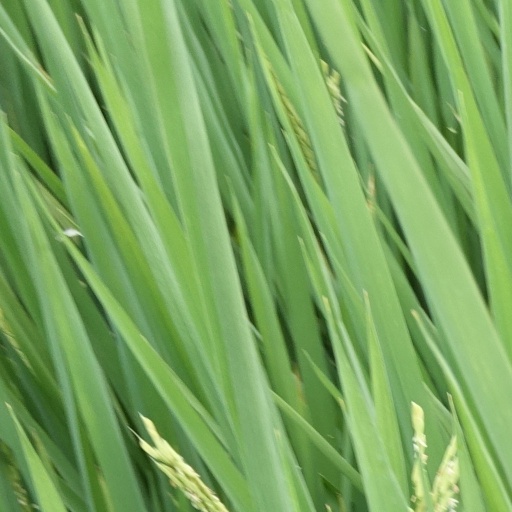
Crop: rice